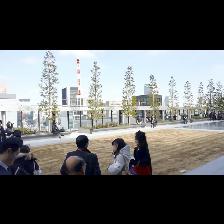
Label: Human